Apple User Group Connection

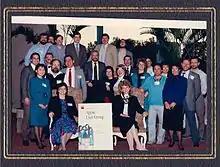
1988 user group advisory council. Appearing in the chair to the right is Ellen Petry Leanse.

The Apple User Group Connection (AUGC) was established in 1985 by Apple and led by Apple employee Ellen Petry Leanse. AUGC was formed in response to concerns from users in community user groups that, with release of the Macintosh, development for existing Apple II and Apple III computers was compromised. The idea was for Apple to share information with its user community directly, rather than through the more traditional support and distribution channels. The organization successfully encouraged Apple to pursue early internet technology such as bulletin board systems and ARPANET.